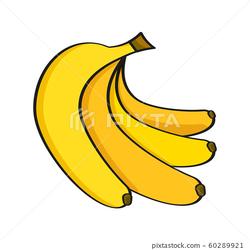
Label: Banana